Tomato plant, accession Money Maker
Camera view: horizontal (90 deg, fisheye); turntable rotation: 270 degrees
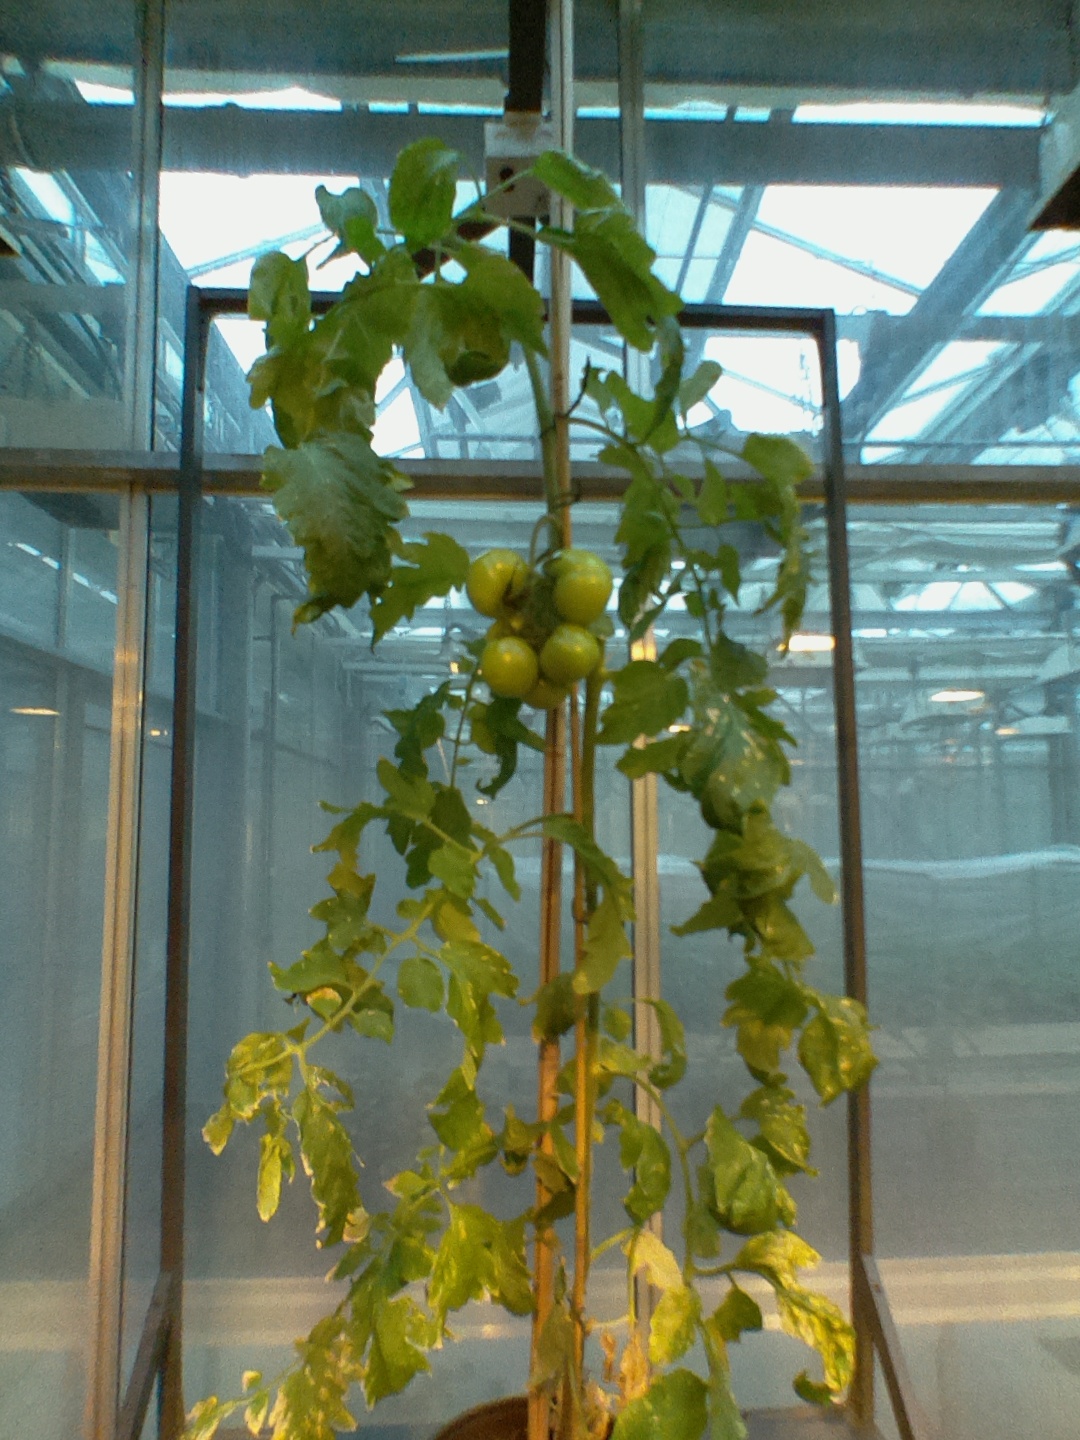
BBCH growth stage 77: 70%-80% of final fruit size